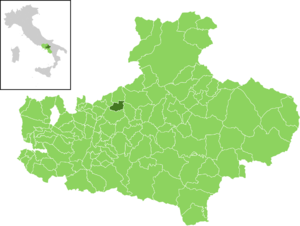
Torre Le Nocelle est une commune italienne de la province d'Avellino dans la région Campanie en Italie.